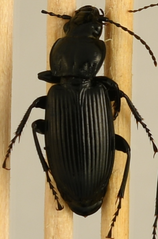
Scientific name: Pterostichus melanarius
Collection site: UNDERC Site (UNDE), plot UNDE_006